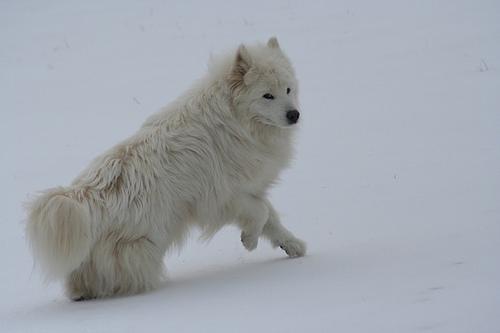
Breed: samoyed